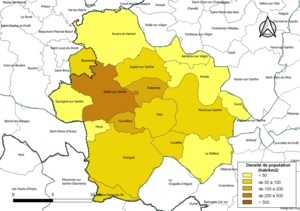
Carte des densités de population (millésimée 2016) des communes de la Communauté de communes de Sablé-sur-Sarthe, département de la Sarthe, France. Composition au 1er janvier 2019.
La communauté de communes de Sablé-sur-Sarthe est une structure intercommunale à fiscalité propre française située dans les départements de la Mayenne et de la Sarthe et dans la région des Pays de la Loire.